Max Stirner

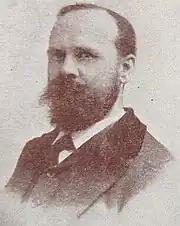
Benjamin Tucker, pioneer of individualist anarchism

Stirner proposes that most commonly accepted social institutions—including the notion of state, property as a right, natural rights in general and the very notion of society—were mere illusions, "spooks" or ghosts in the mind. He advocated egoism and a form of amoralism in which individuals would unite in Unions of egoists only when it was in their self-interest to do so. For him, property simply comes about through might, saying: "Whoever knows how to take and to defend the thing, to him belongs [property]. [...] What I have in my power, that is my own. So long as I assert myself as holder, I am the proprietor of the thing." He adds that "I do not step shyly back from your property, but look upon it always as my property, in which I respect nothing. Pray do the like with what you call my property!" Stirner considers the world and everything in it, including other persons, available to one's taking or use without moral constraint and that rights do not exist in regard to objects and people at all. He sees no rationality in taking the interests of others into account unless doing so furthers one's self-interest, which he believes is the only legitimate reason for acting. He denies society as being an actual entity, calling society a "spook" and that "the individuals are its reality."